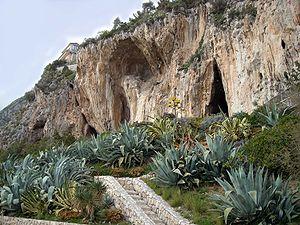
L'Italie possède une histoire qui est intimement liée à l'Europe et au bassin méditerranéen.
L'Épigravettien est un faciès succédant au Gravettien défini à partir d'industries lithiques du Paléolithique supérieur identifiées en Italie et en Europe orientale.